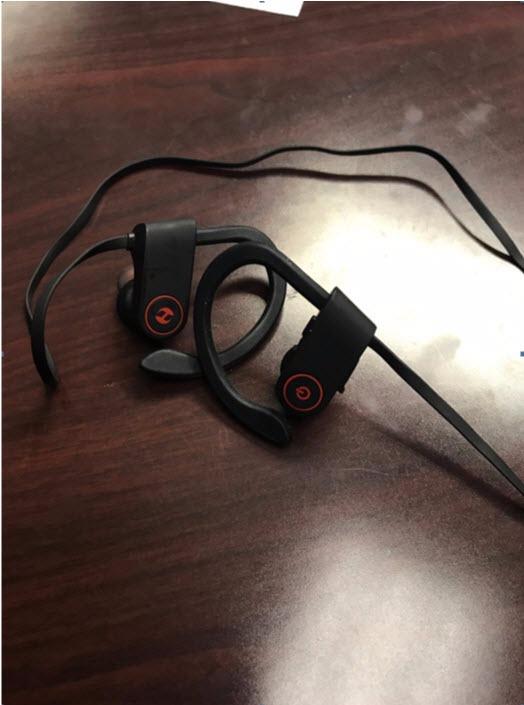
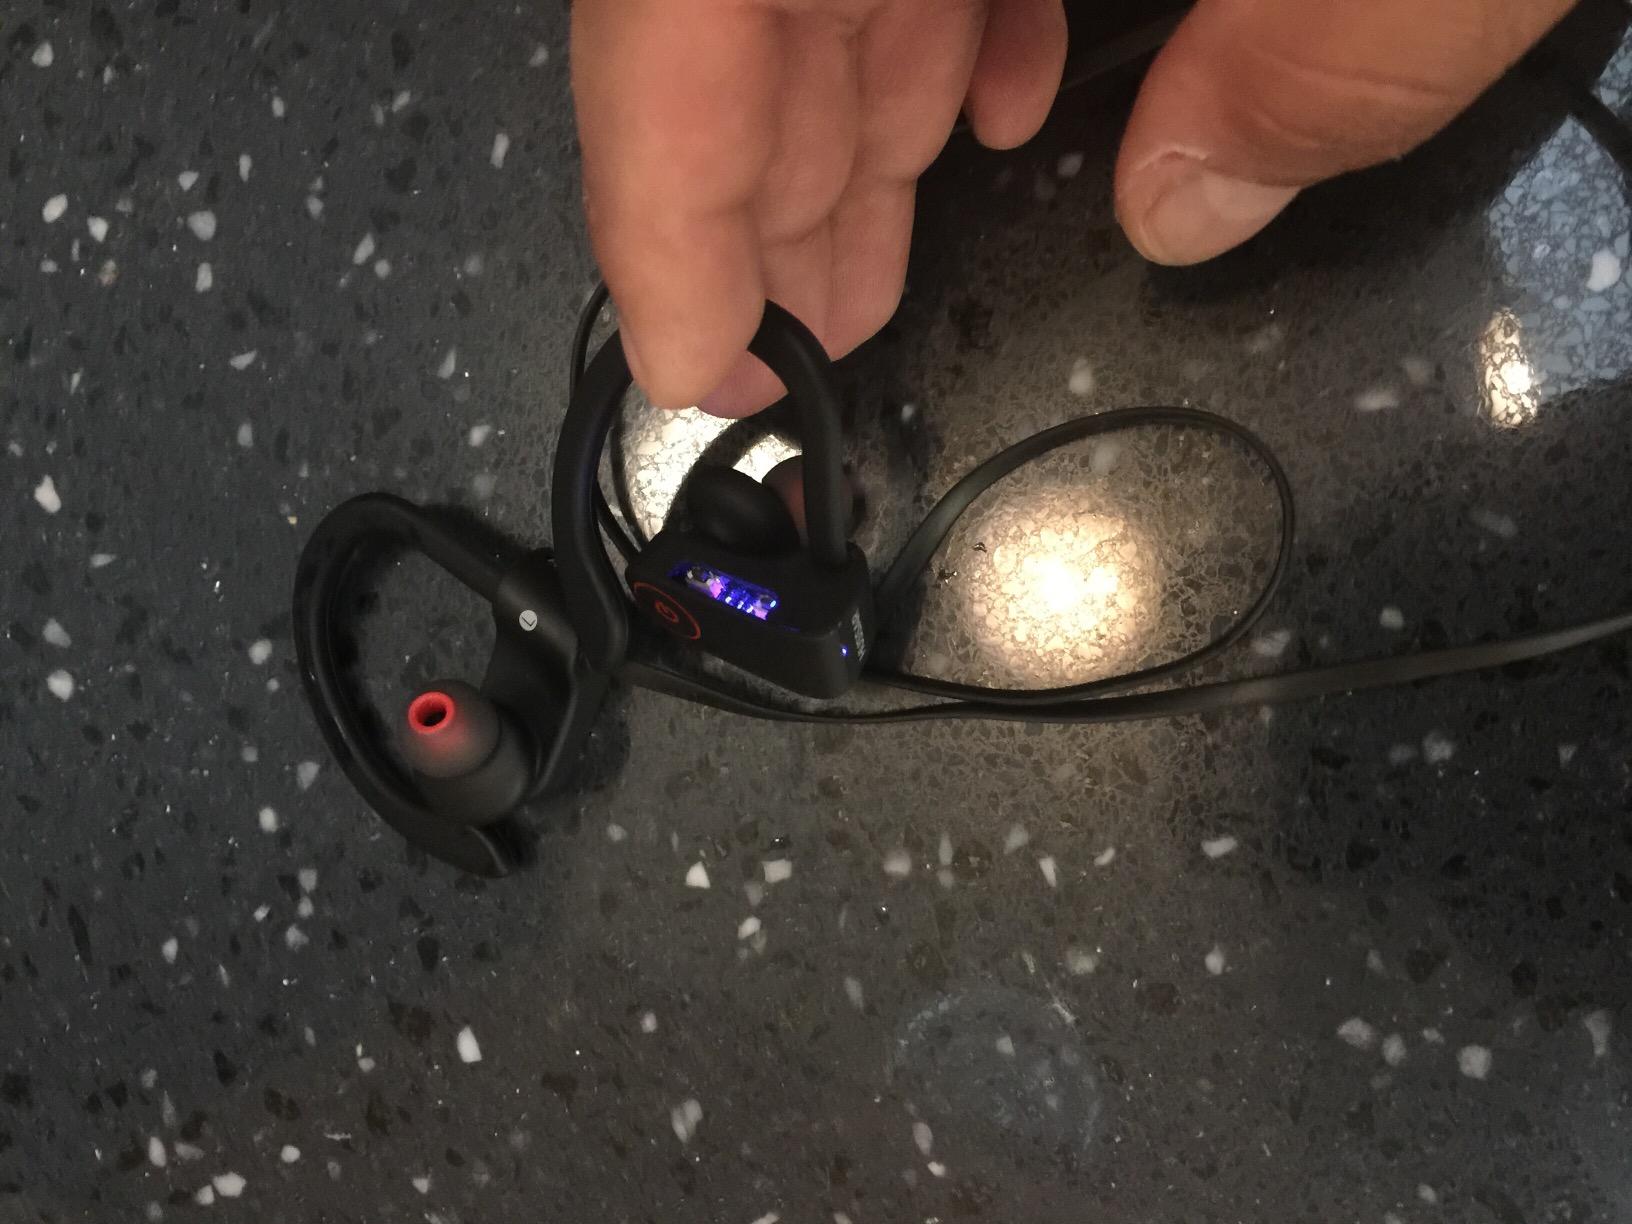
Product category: headphones
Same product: yes